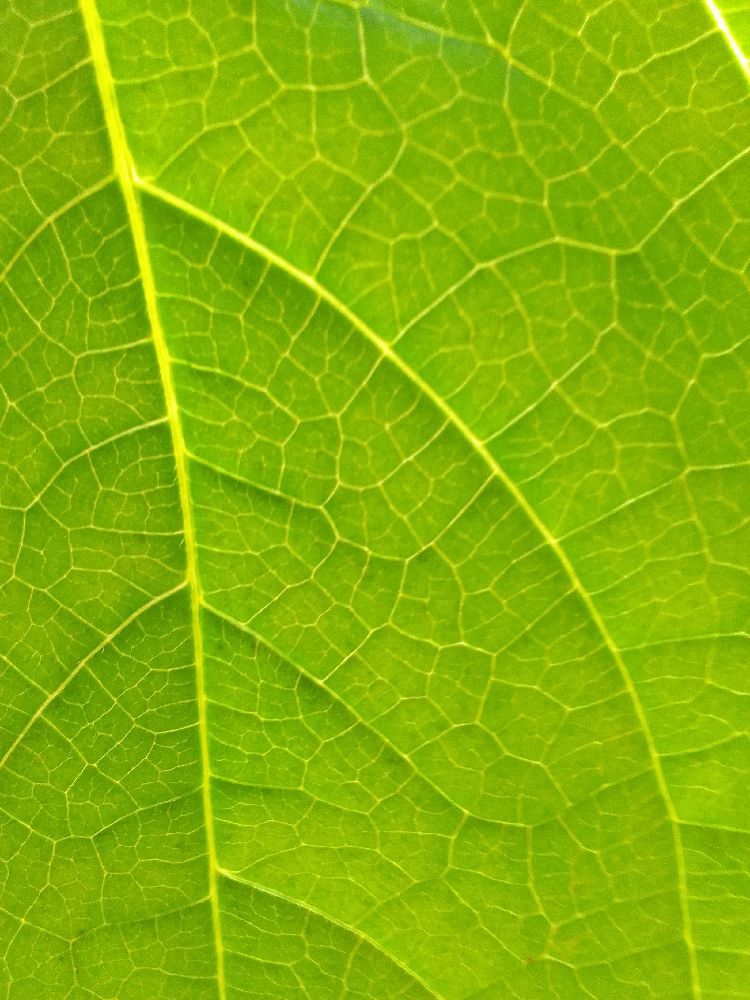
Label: healthy